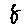
Label: 8